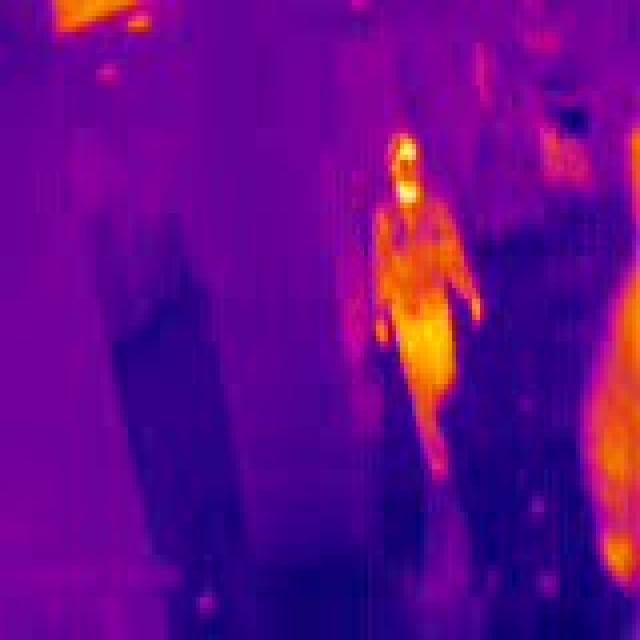
Detected objects:
label: person
label: person